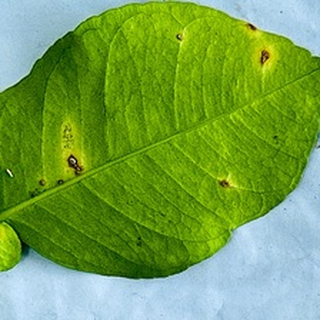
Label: lemon_anthracnose